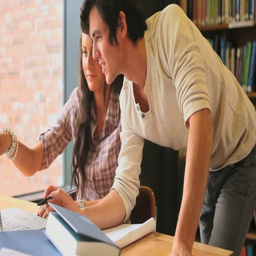
students with a laptop in a room